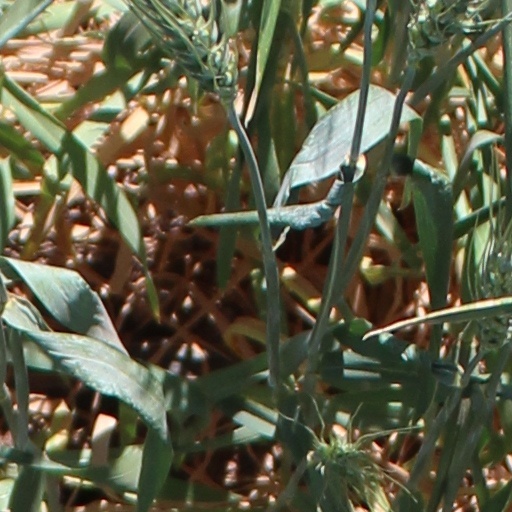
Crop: wheat